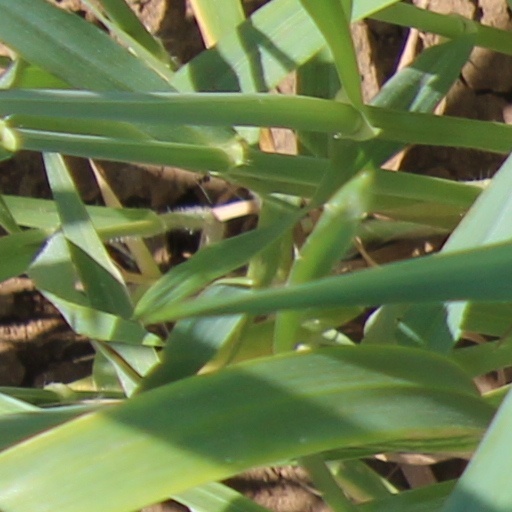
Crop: wheat